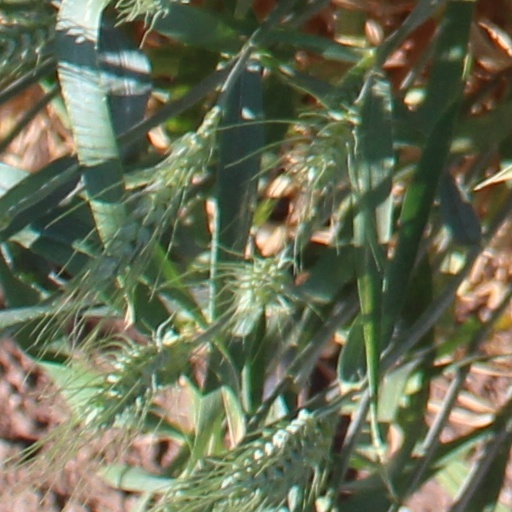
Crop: wheat